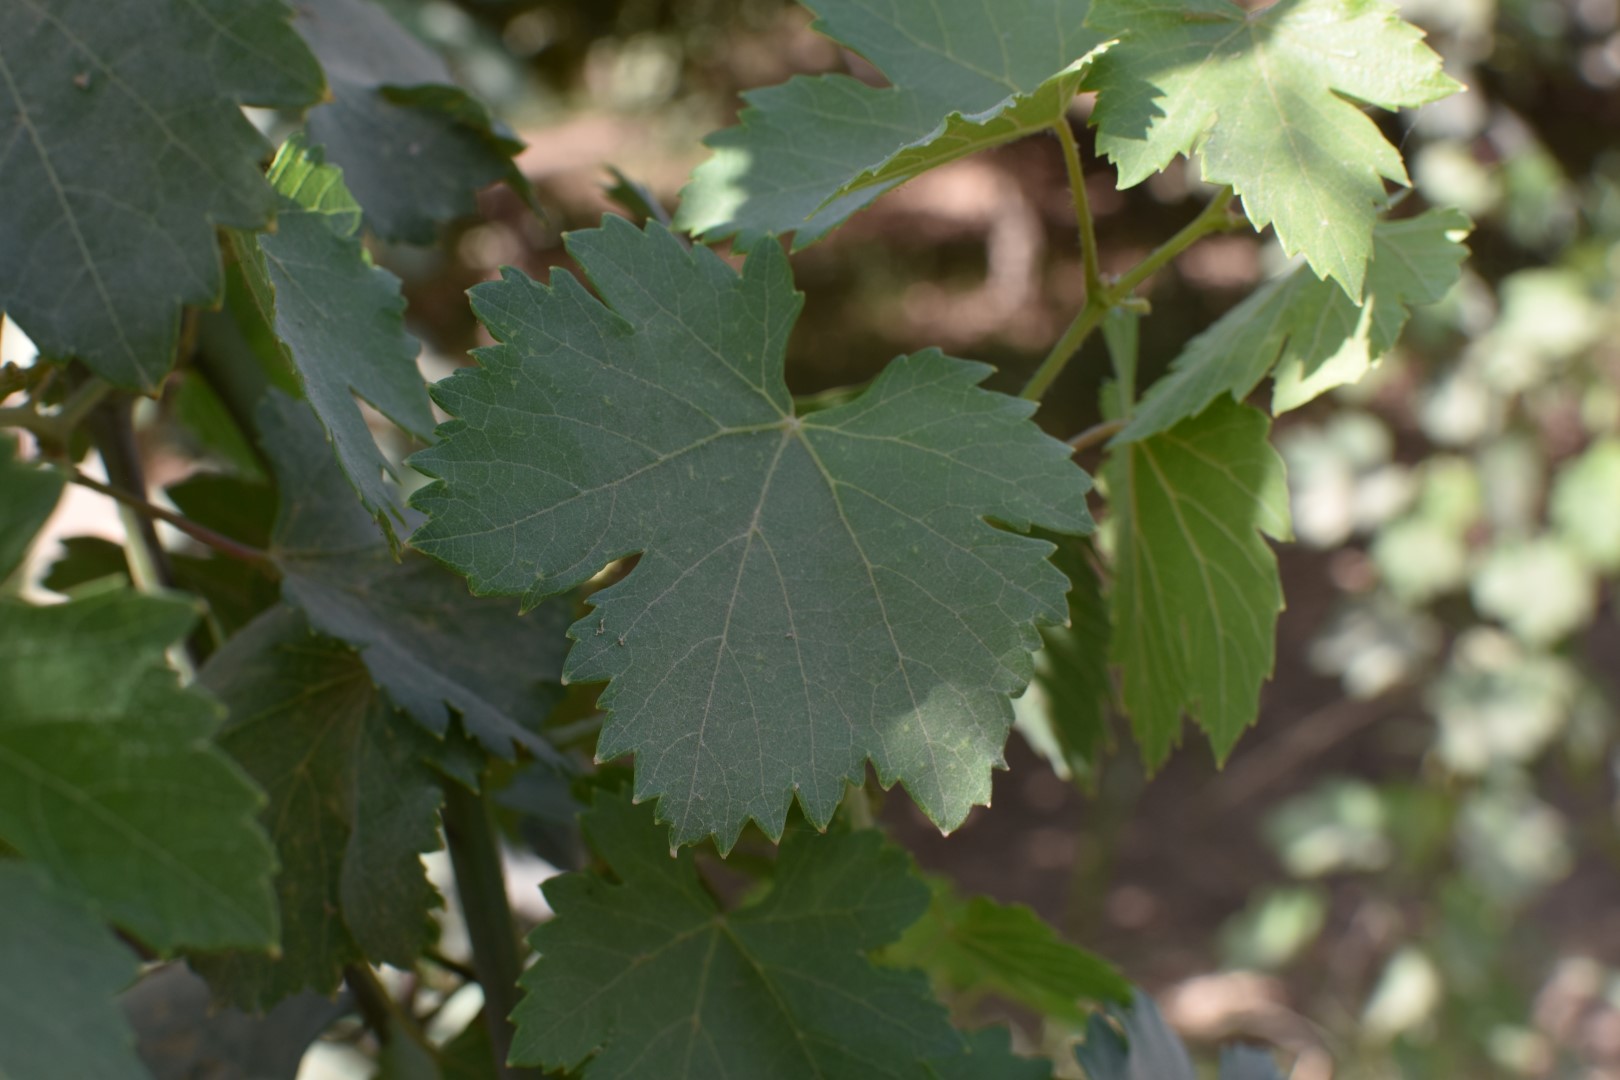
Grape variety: Halawani